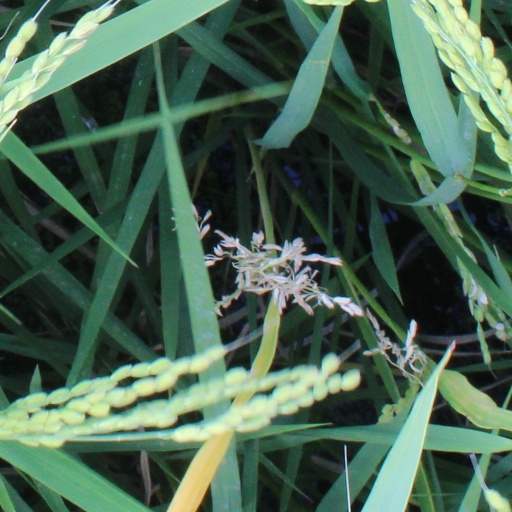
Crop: rice